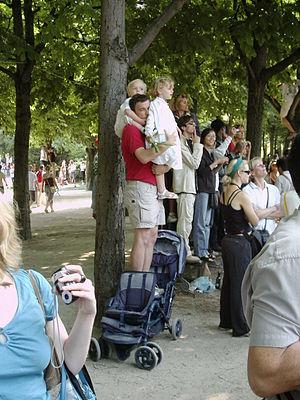
Les spectateurs montent sur tous ce qu'ils peuvent pour voir le défilé du 14 juillet 2006. Au milieu, un père debout sur une poussette, tient un enfant assis sur ses épaules et un autre dans ses bras. Derrière, une dizaine de spectateurs se tiennent debout sur un banc public, serrés les uns aux autres. En haut à droite, un spectateur a grimpé dans un arbre.
La poussette est un moyen de transport pour enfant en bas âge. Elle est constituée de roues qui supportent un châssis. Sur le châssis s'adapte un siège dit « hamac » dans lequel peut s'asseoir l'enfant. Un système de poignées ou de guidon permet de diriger la poussette et de la faire avancer. Parfois, on peut fixer une coque, un siège auto ou une nacelle sur le châssis.